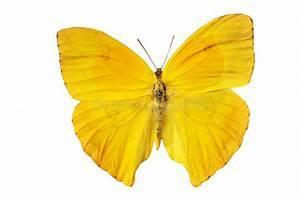
butterfly